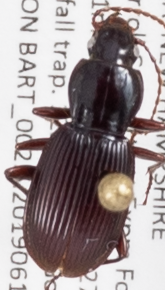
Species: Pterostichus tristis
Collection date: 2019-06-12
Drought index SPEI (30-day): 0.534
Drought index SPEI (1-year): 1.28
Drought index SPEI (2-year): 1.01